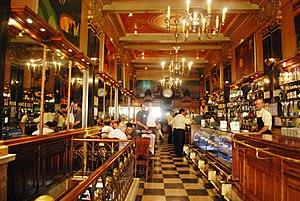
A Brasileira de Lisbonne, est un café historique de la freguesia de Sacramento, à Lisbonne, au Portugal. Fondé le 19 novembre de 1905 au 120-122 rua Garrett, sur la place du Chiado.